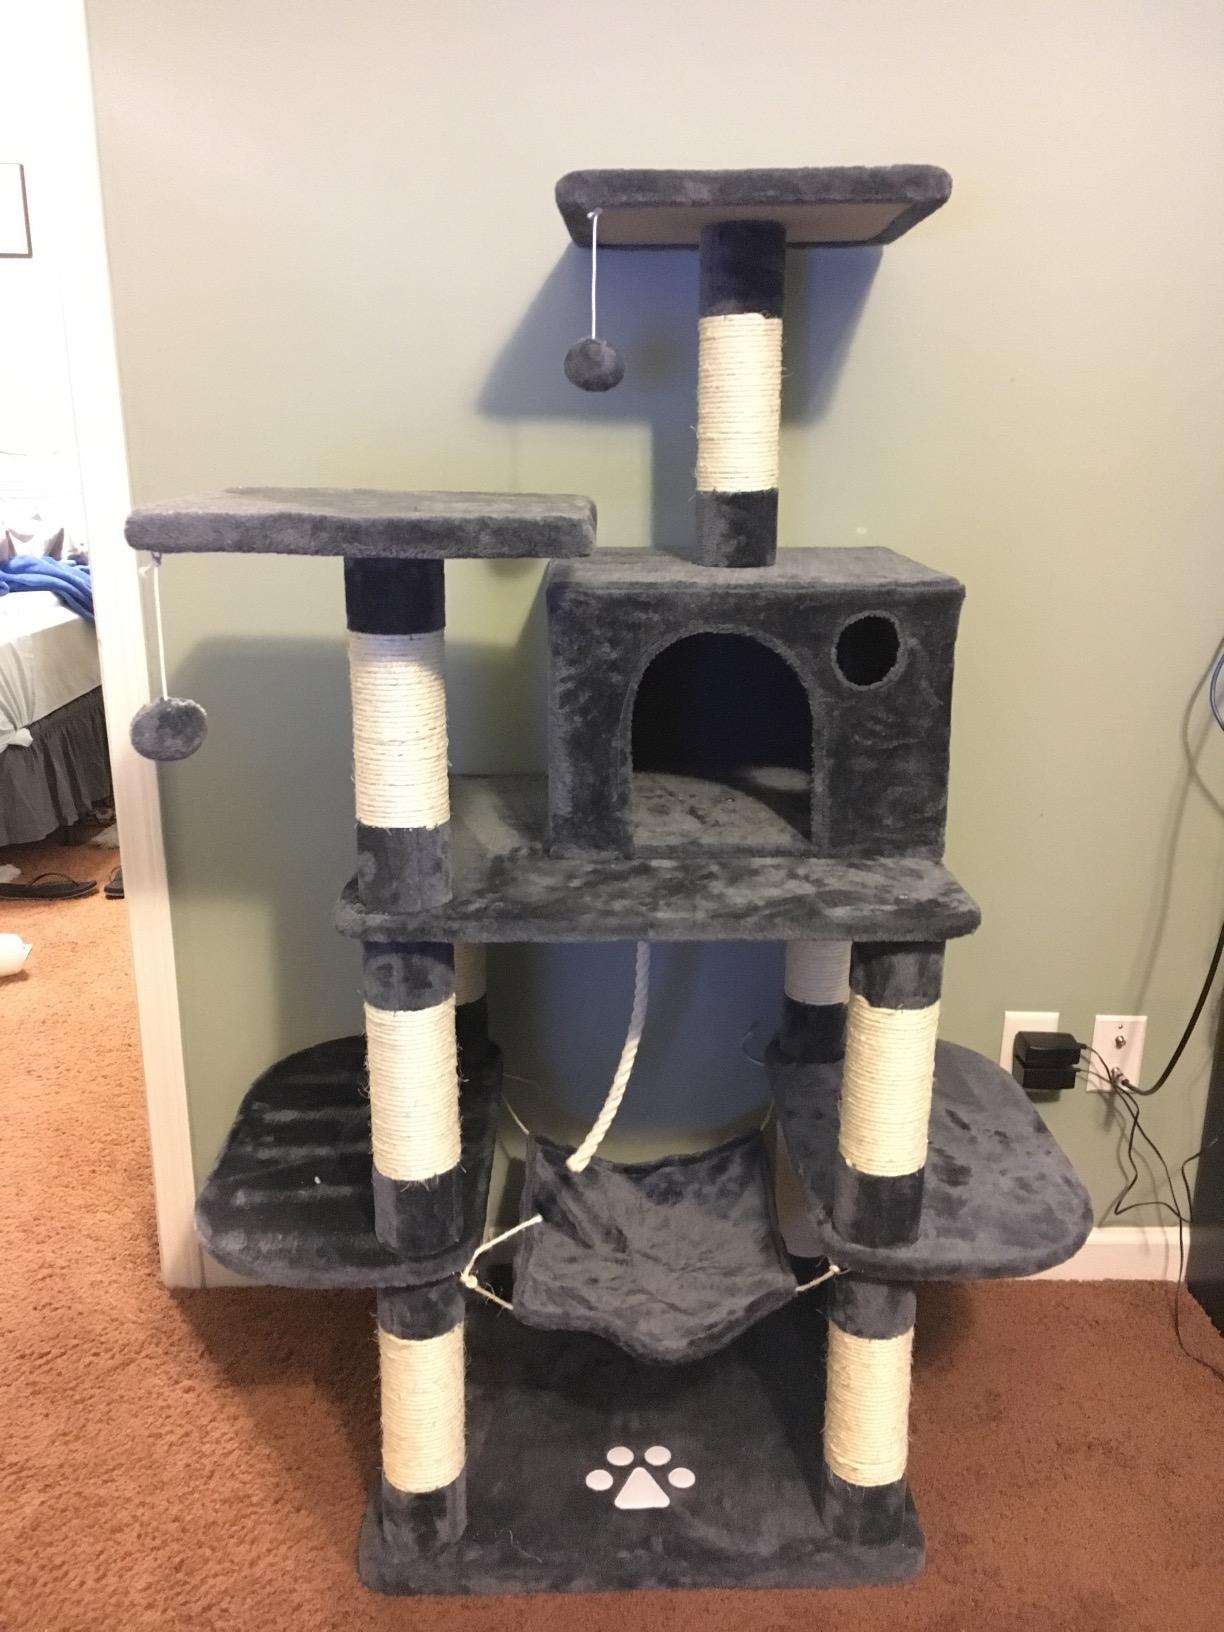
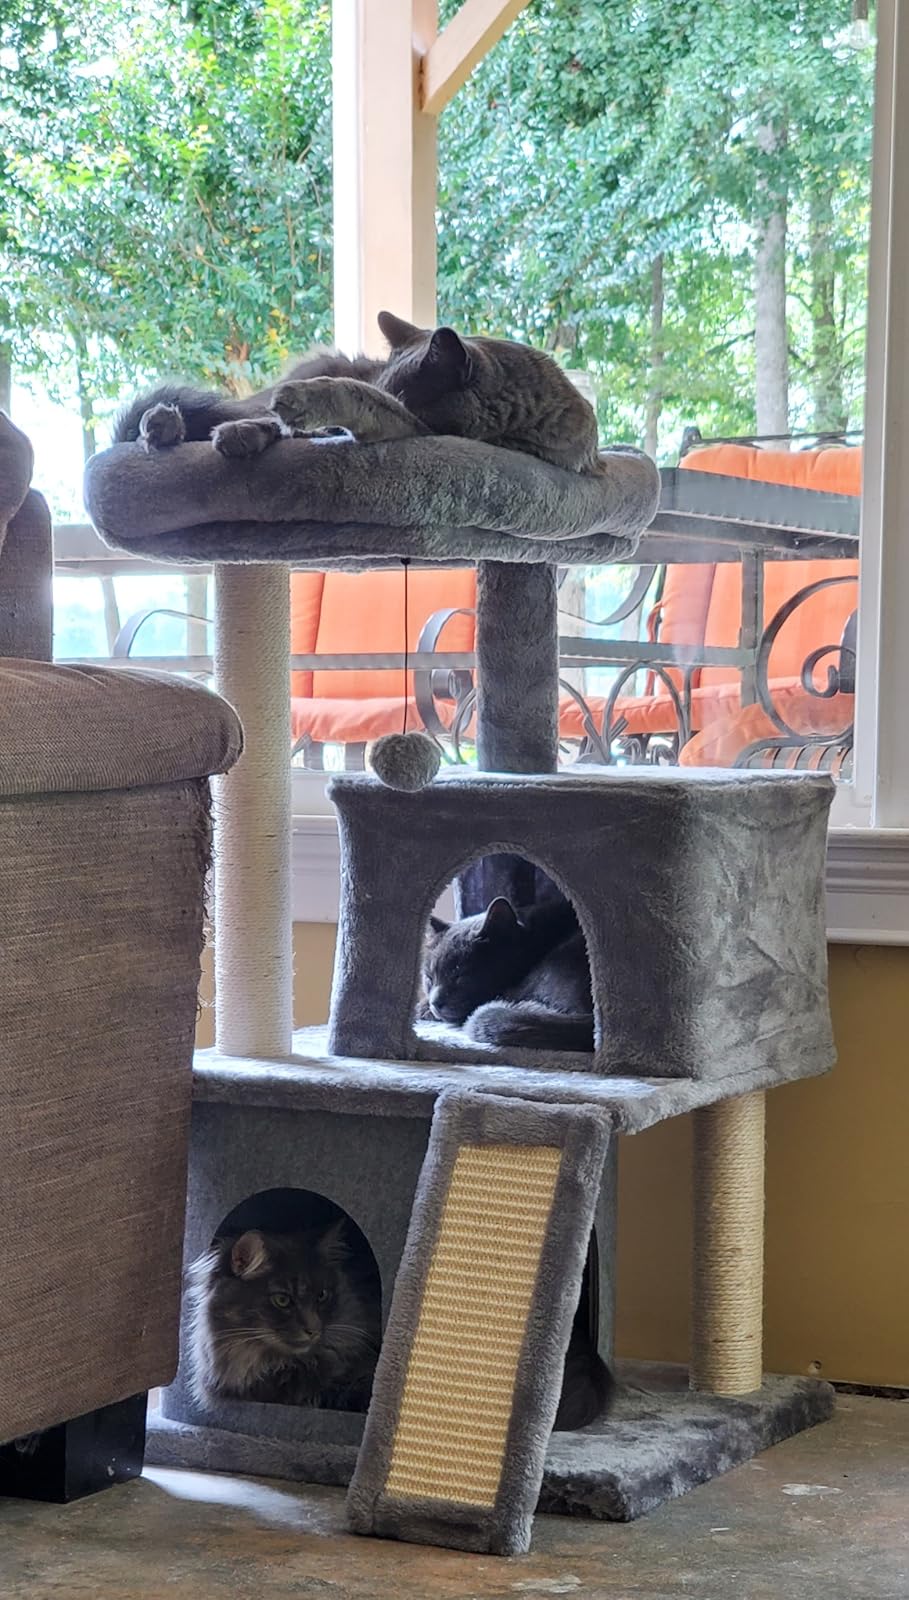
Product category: items_cat tree
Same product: no